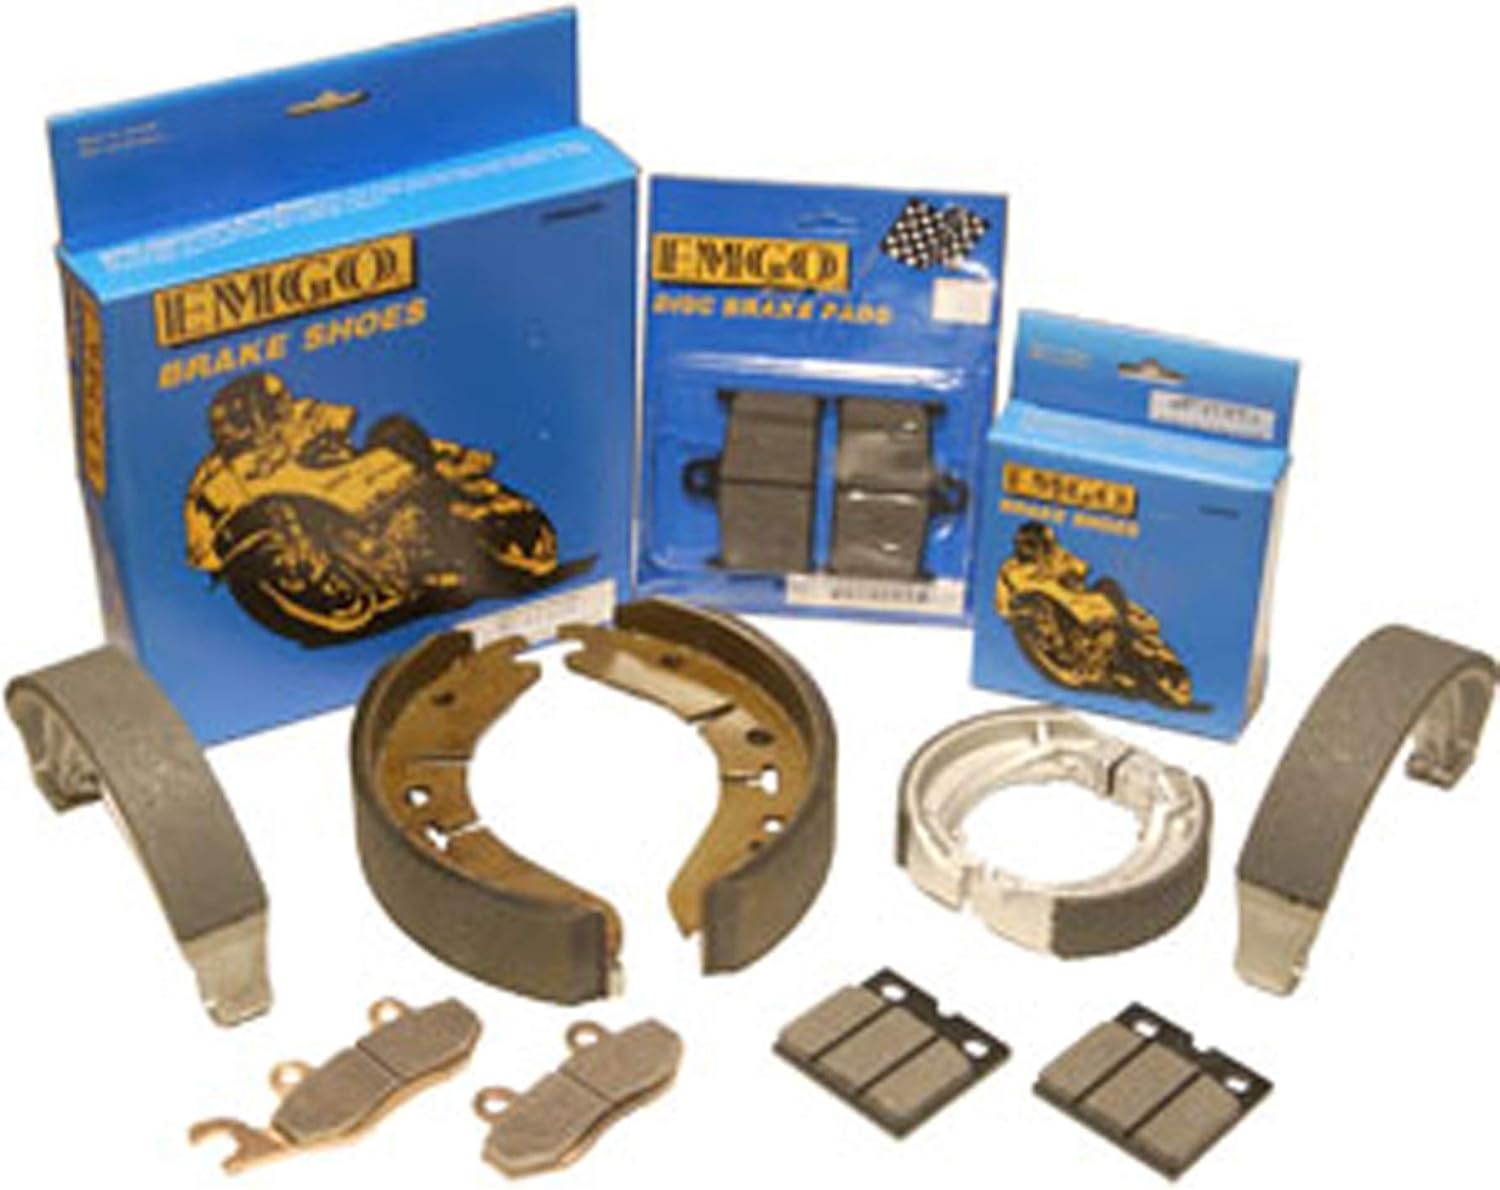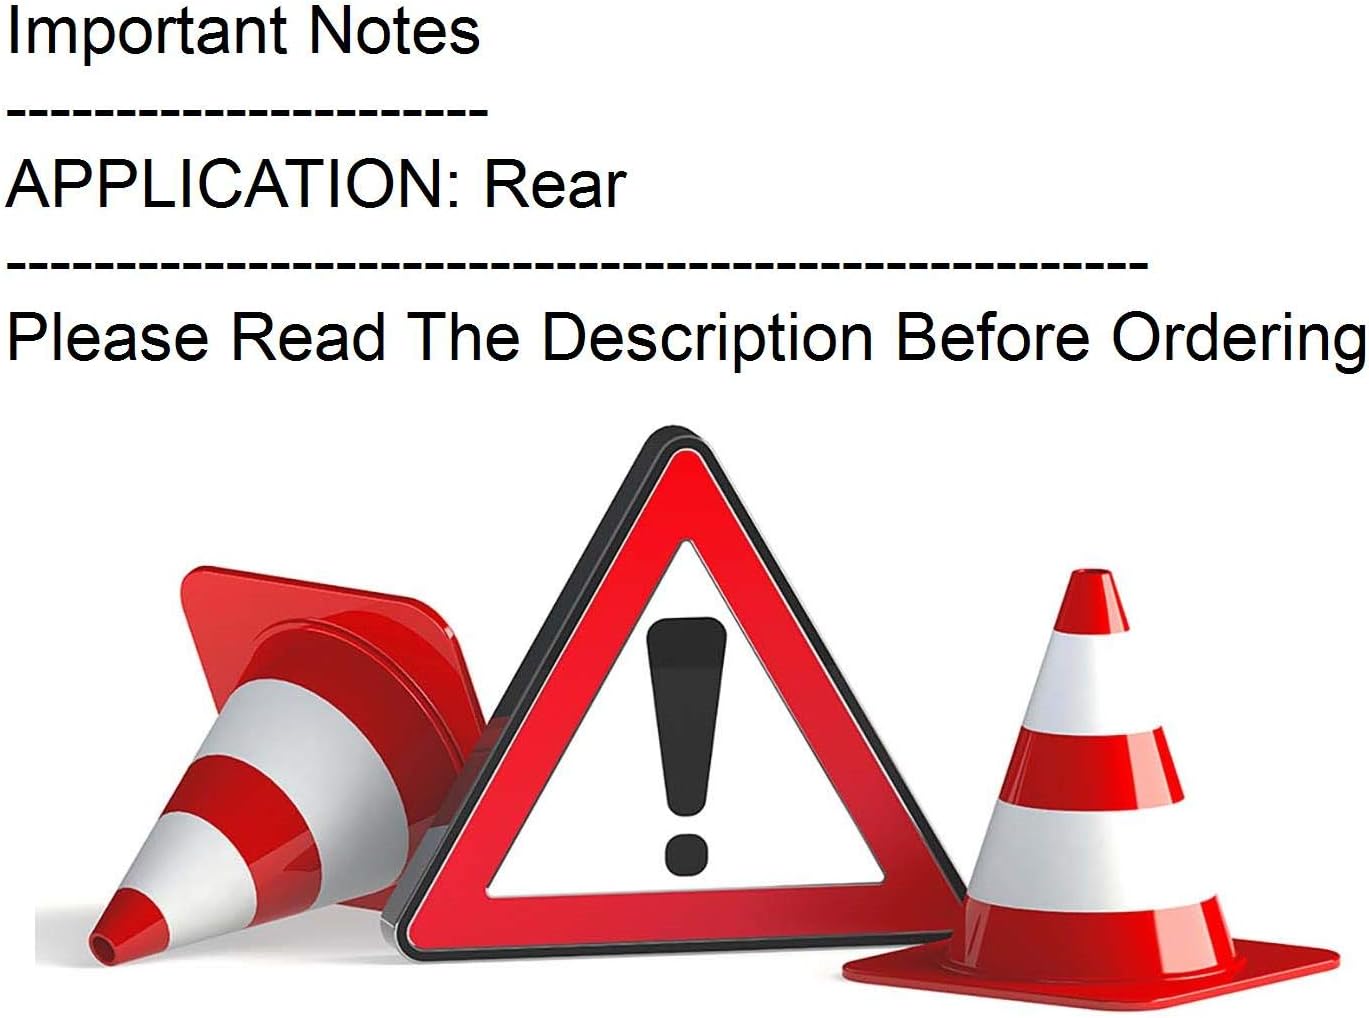
Grooved Brake Pad Fits 2004-2009 Yamaha YJ125 Vino 125 Scooters
Category: Automotive
Grooved Brake Pad For 2004-2009 Yamaha YJ125 Vino 125 Scooters Scooter  replacement disc brake pads meet or exceed manufacturers specificationsFull metal pads are made of additional metallic compounds for higher friction and durabilitySold by the pair (some models may require more than one set) APPLICATION: RearFits The Following Yamaha ModelsFits 2004 Yamaha YJ125 Vino 125Fits 2005 Yamaha YJ125 Vino 125Fits 2006 Yamaha YJ125 Vino 125Fits 2007 Yamaha YJ125 Vino 125Fits 2008 Yamaha YJ125 Vino 125Fits 2009 Yamaha YJ125 Vino 125
Features: Fits 2004-2009 Yamaha YJ125 Vino 125 Scooters | APPLICATION: Rear | Grooved Brake Pads | Brake Pads Are Sold Per Brake Caliper | Dual Disc Applications Require 2 Sets